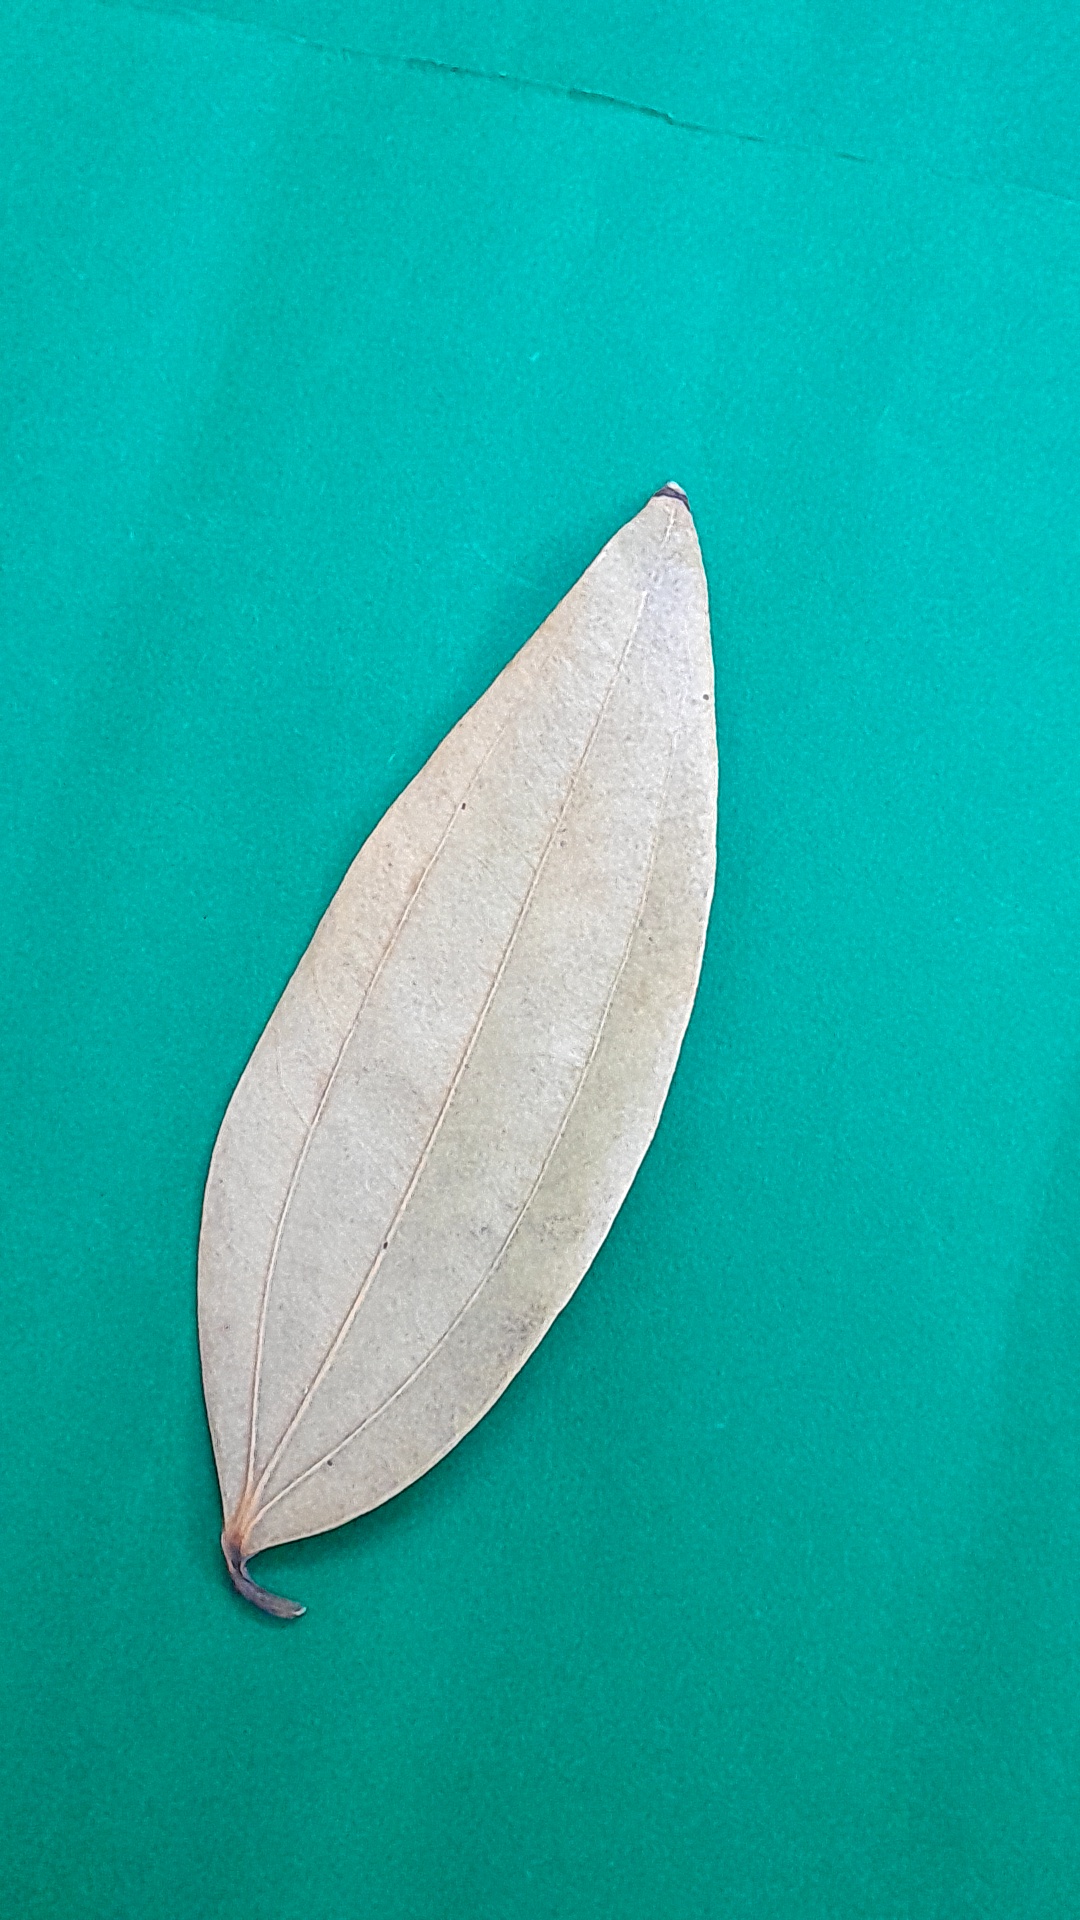
Label: Dry Leaf